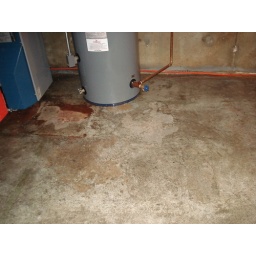
Water on the floor by the hot water tank.